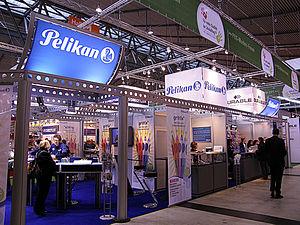
Pelikan S.A. est une société d'origine allemande qui fabrique des encres, stylos-plumes et produits de bureau depuis le milieu du XIXᵉ siècle. Au cours de l'année 2004, le chiffre d'affaires de la Pelikan Holding AG Suisse, la société mère du groupe, a atteint 195 millions de francs suisses pour un flux de trésorerie de 8,7 millions de francs suisses et un bénéfice de 6,6 millions de francs suisses.